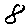
Label: 8